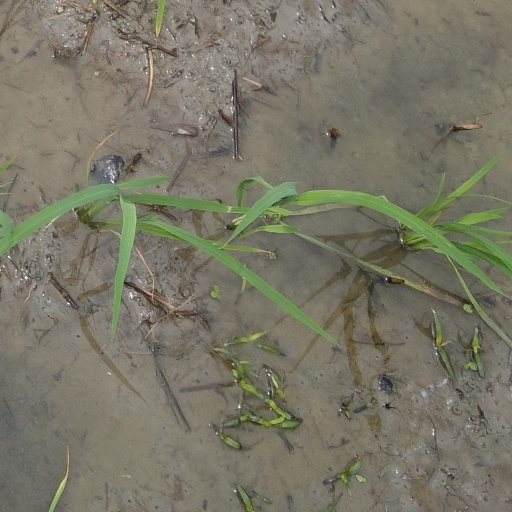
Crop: rice